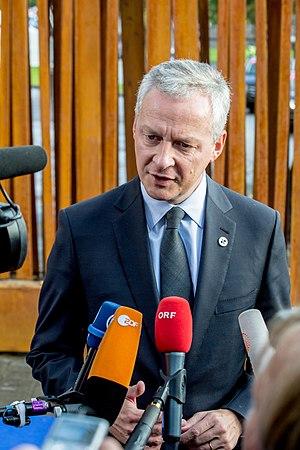
La monnaie souveraine est une monnaie créée par la volonté d'un État ou d'un groupement d'États, émise le plus souvent sous le contrôle d’une banque centrale.